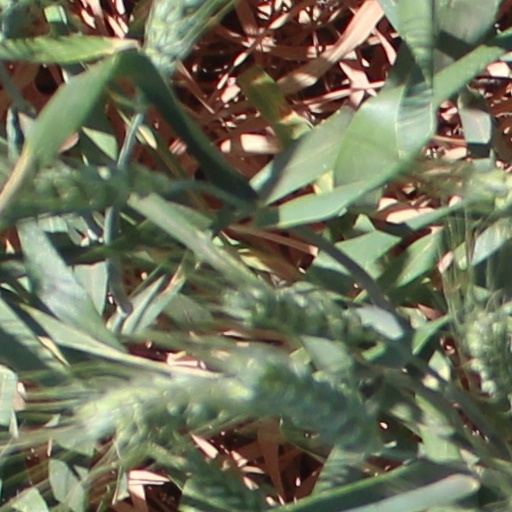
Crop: wheat